Barnenez

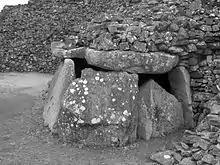
One of the chambers, exposed by 20th century quarrying

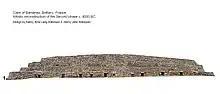
Artistic reconstruction of the cairn, c. 4000 BC

Radiocarbon dates indicate that the first phase of the monument was erected between 4850 and 4250 BC, and the second phase between 4450 and 4000 BC.